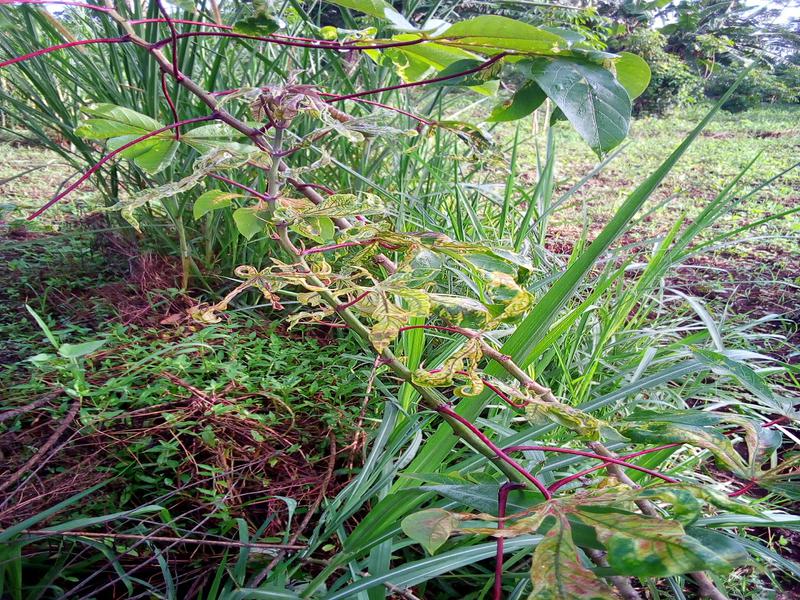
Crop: cassava
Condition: mosaic_disease